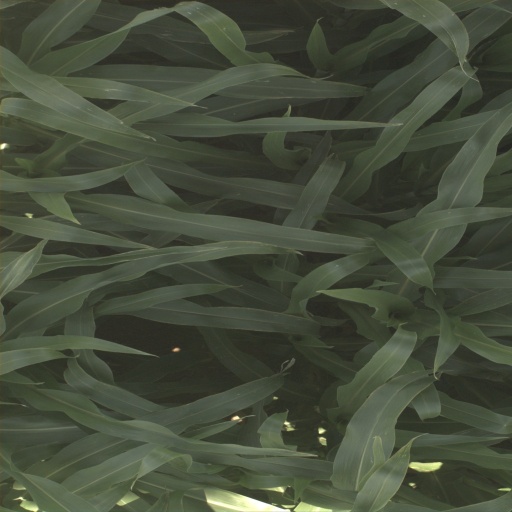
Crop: sorghum